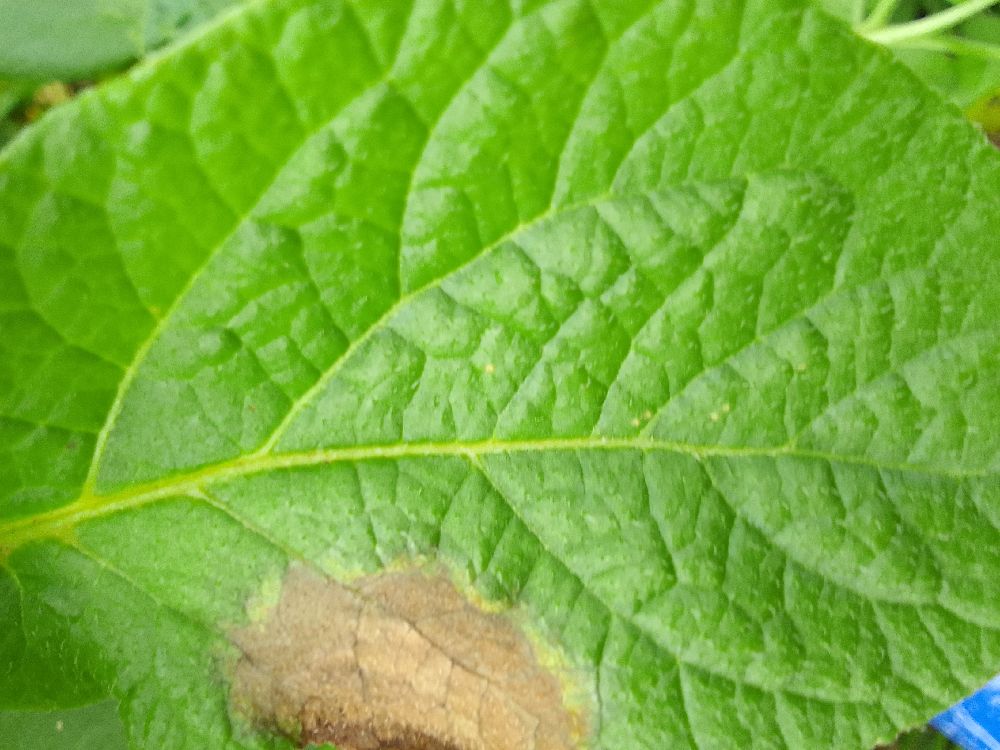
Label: Late blight